List of birds of Egypt

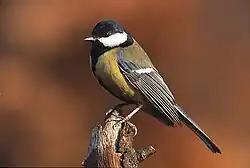
A great tit.

The bee-eaters are a group of near passerine birds in the family Meropidae. Most species are found in Africa but others occur in southern Europe, Madagascar, Australia and New Guinea. They are characterised by richly coloured plumage, slender bodies and usually elongated central tail feathers. All are colourful and have long downturned bills and pointed wings, which give them a swallow-like appearance when seen from afar.